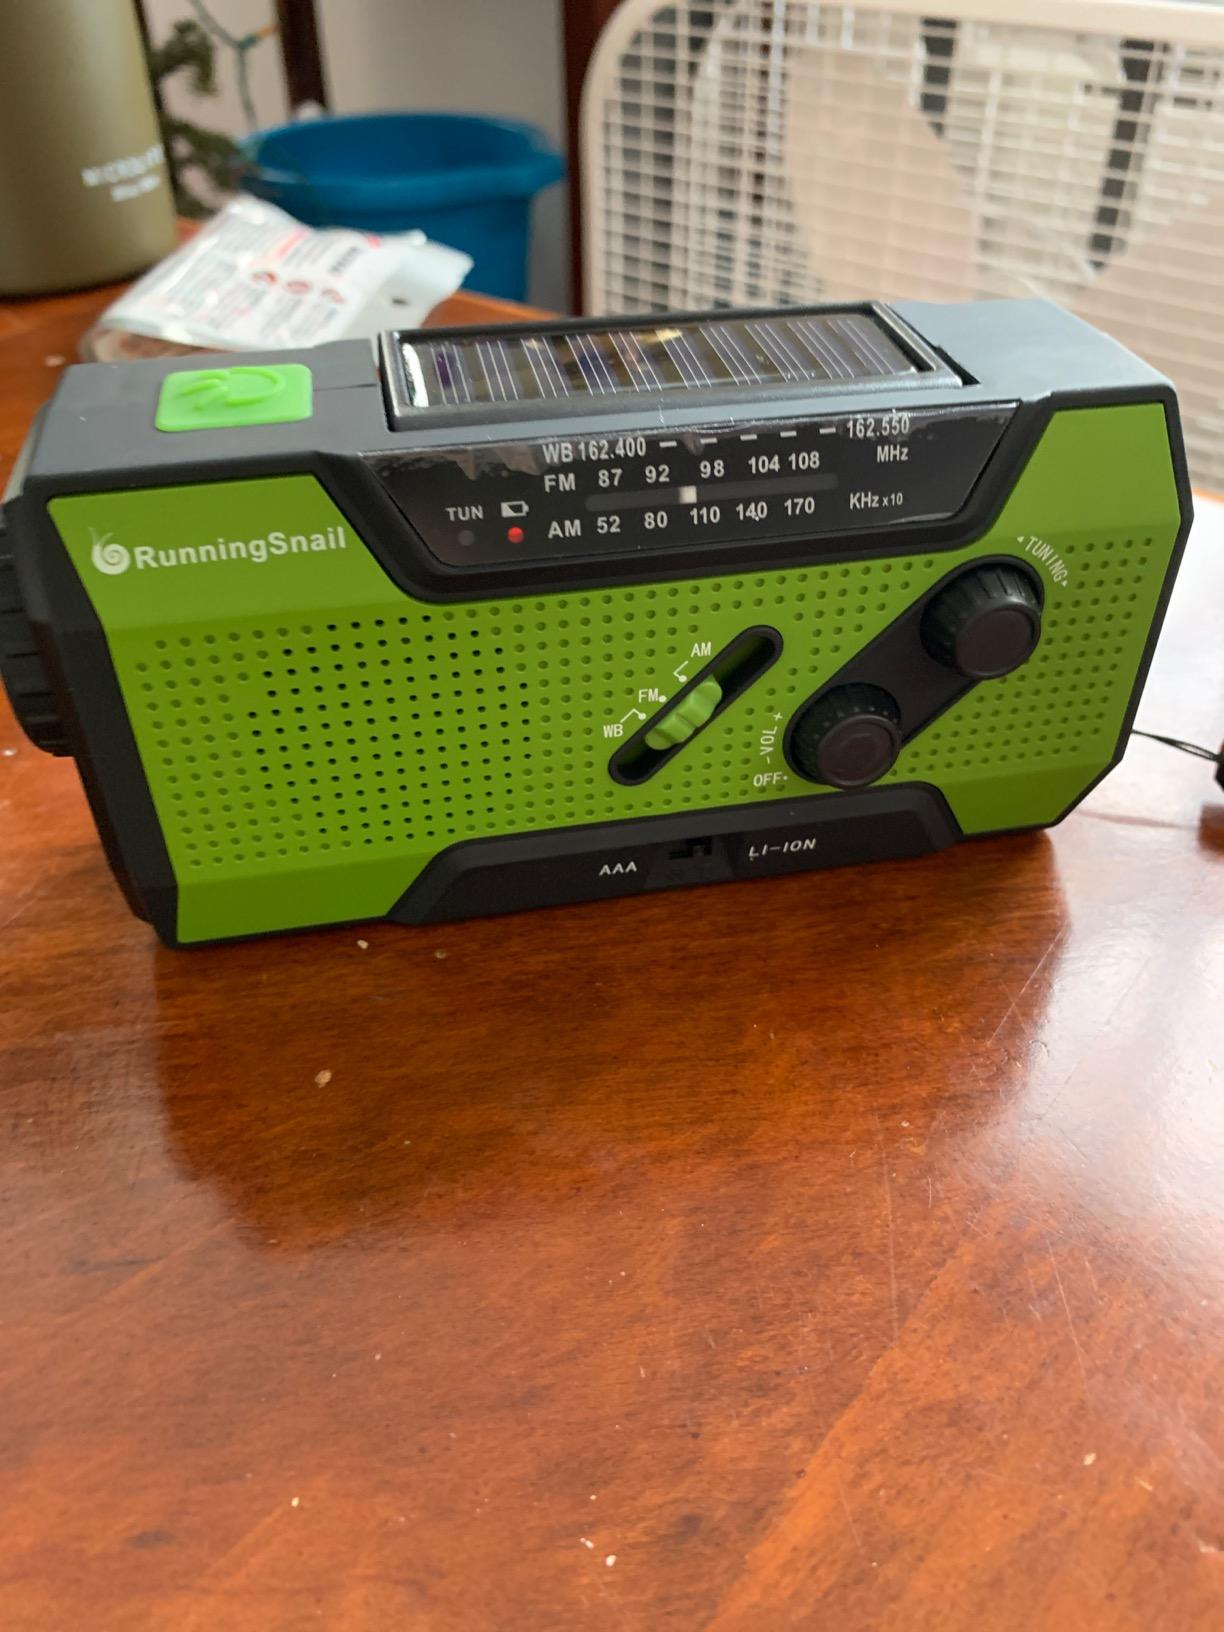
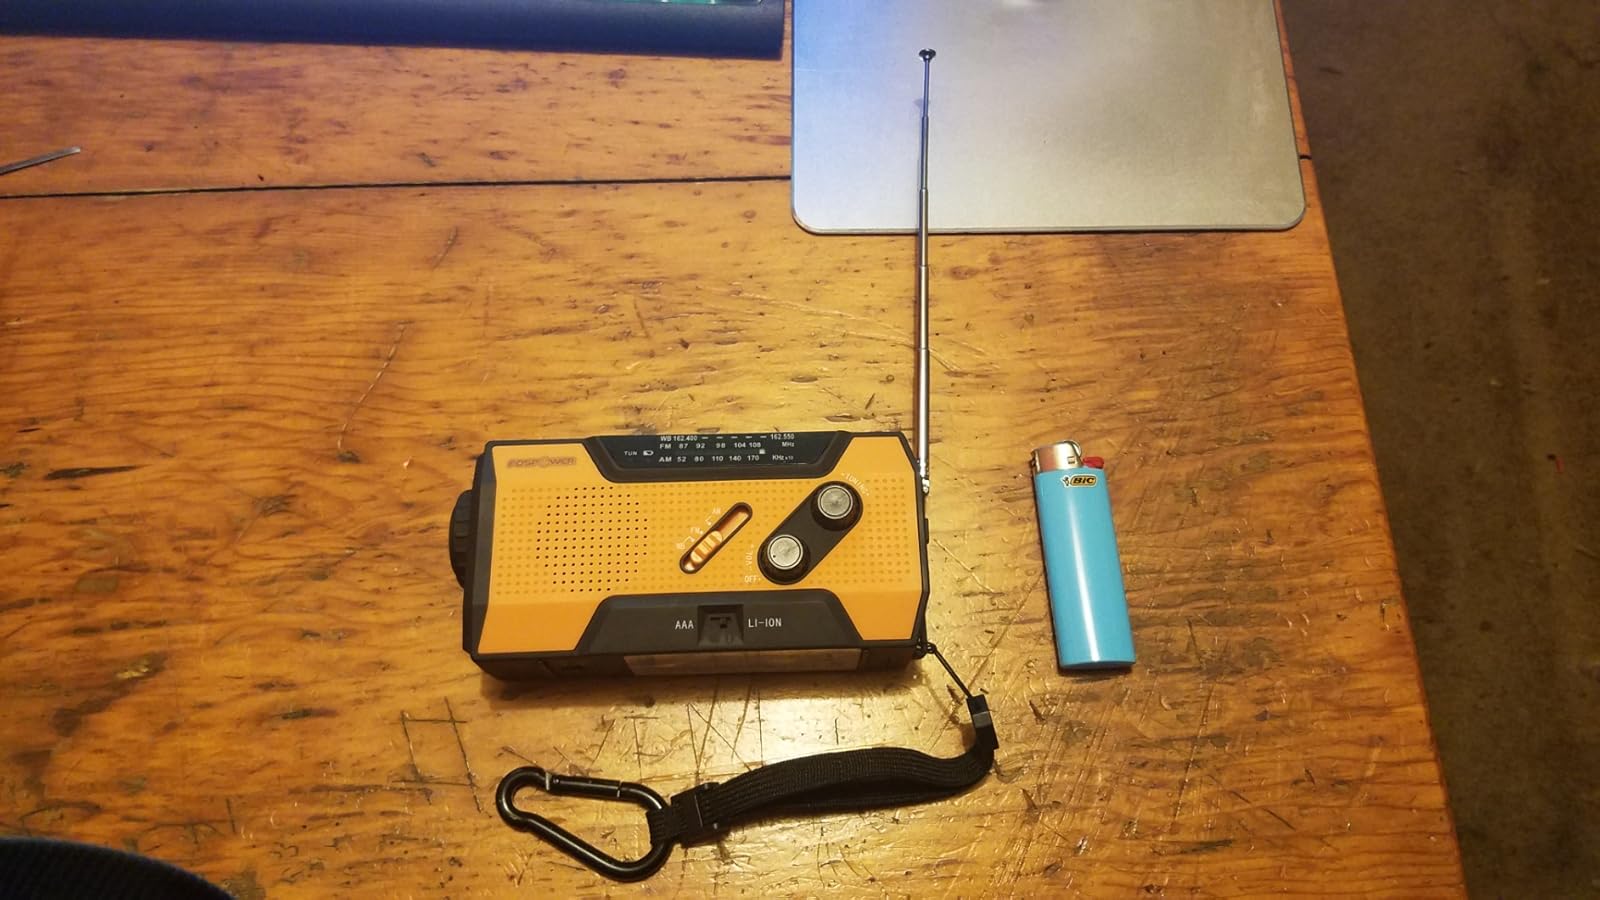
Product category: radio
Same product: no